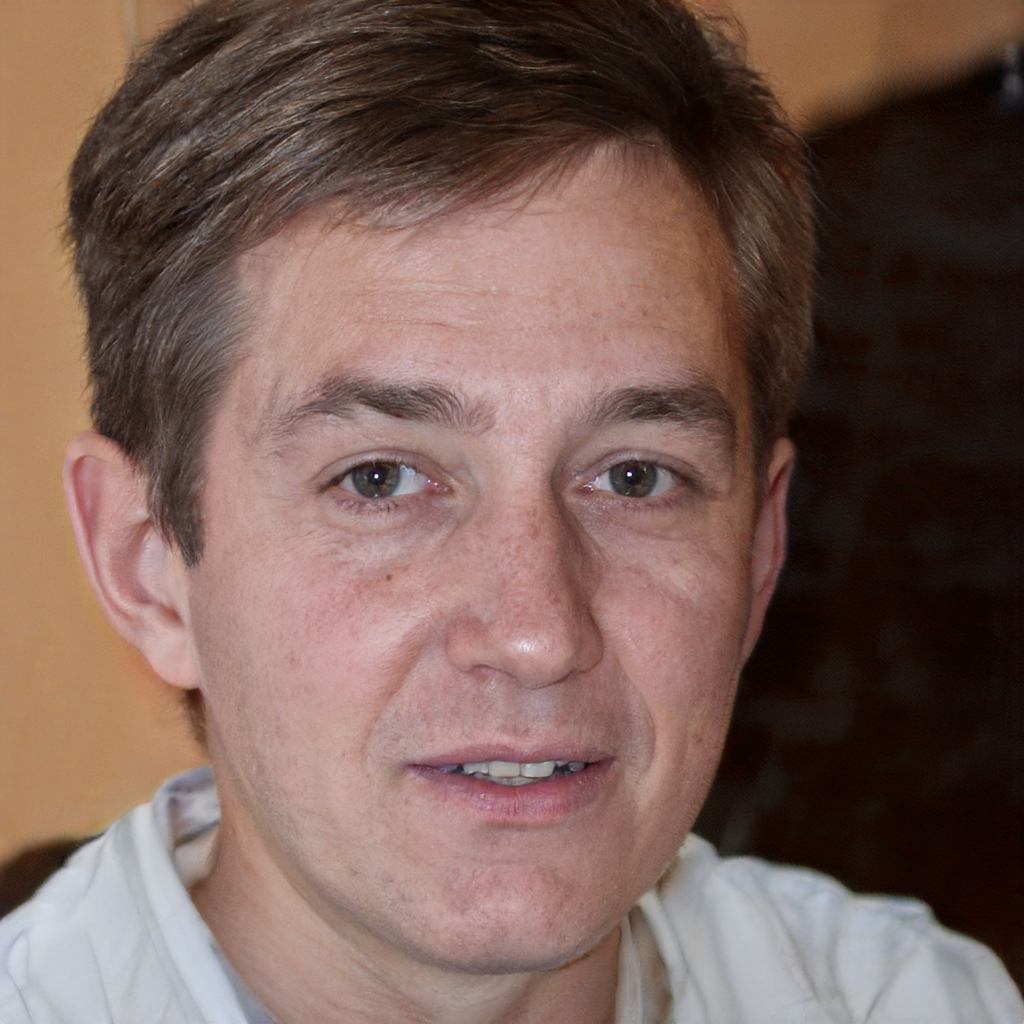
Label: Colored